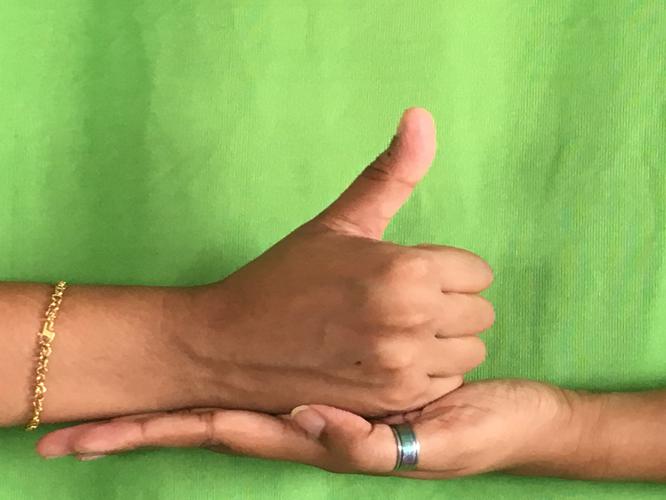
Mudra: Shivalinga
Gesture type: double_hand